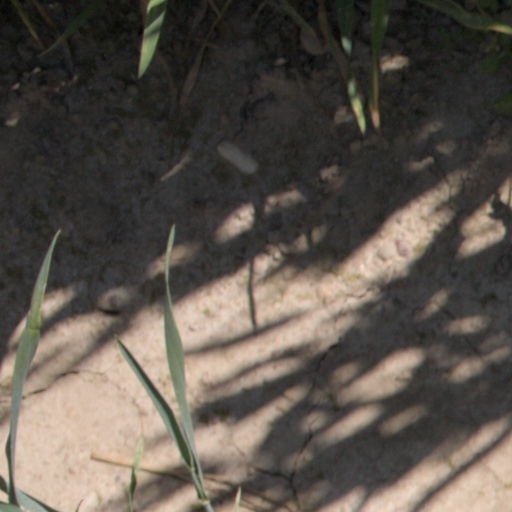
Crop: wheat